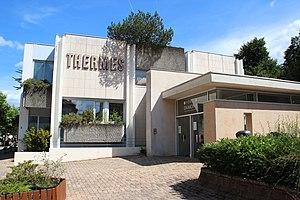
Vue de Bourbonne-les-Bains en France. Camera location47°
Bourbonne-les-Bains est une commune française située dans le département de la Haute-Marne, en région Grand Est.